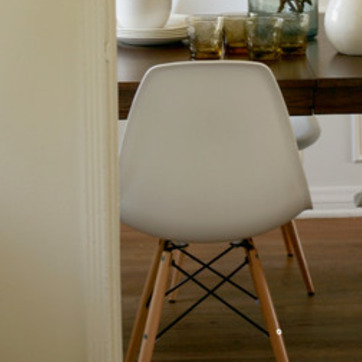
Material: plastic